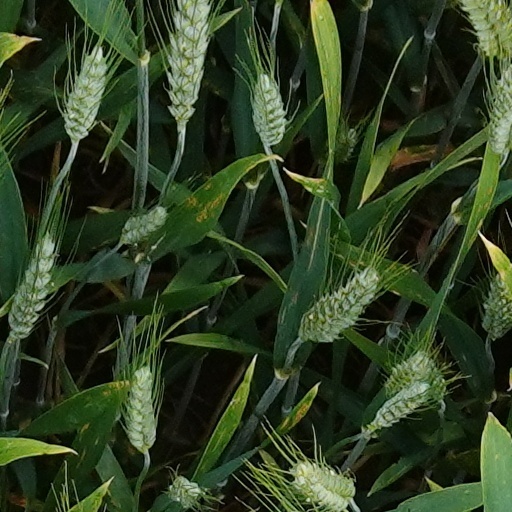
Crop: wheat